Judiciary of Italy

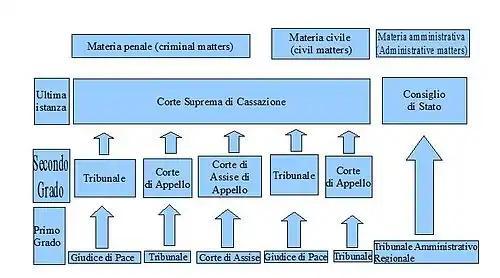
Italian Court system.

The High Council of the Judiciary, an institution of constitutional importance chaired by the President of the Italian Republic and effectively led by a vice-chair who is also a member of the Parliament plays a pivotal role in safeguarding the ordinary judiciary's independence. It oversees appointments, promotions, transfers, and disciplinary actions, as empowered by Article 105 of the Constitution.